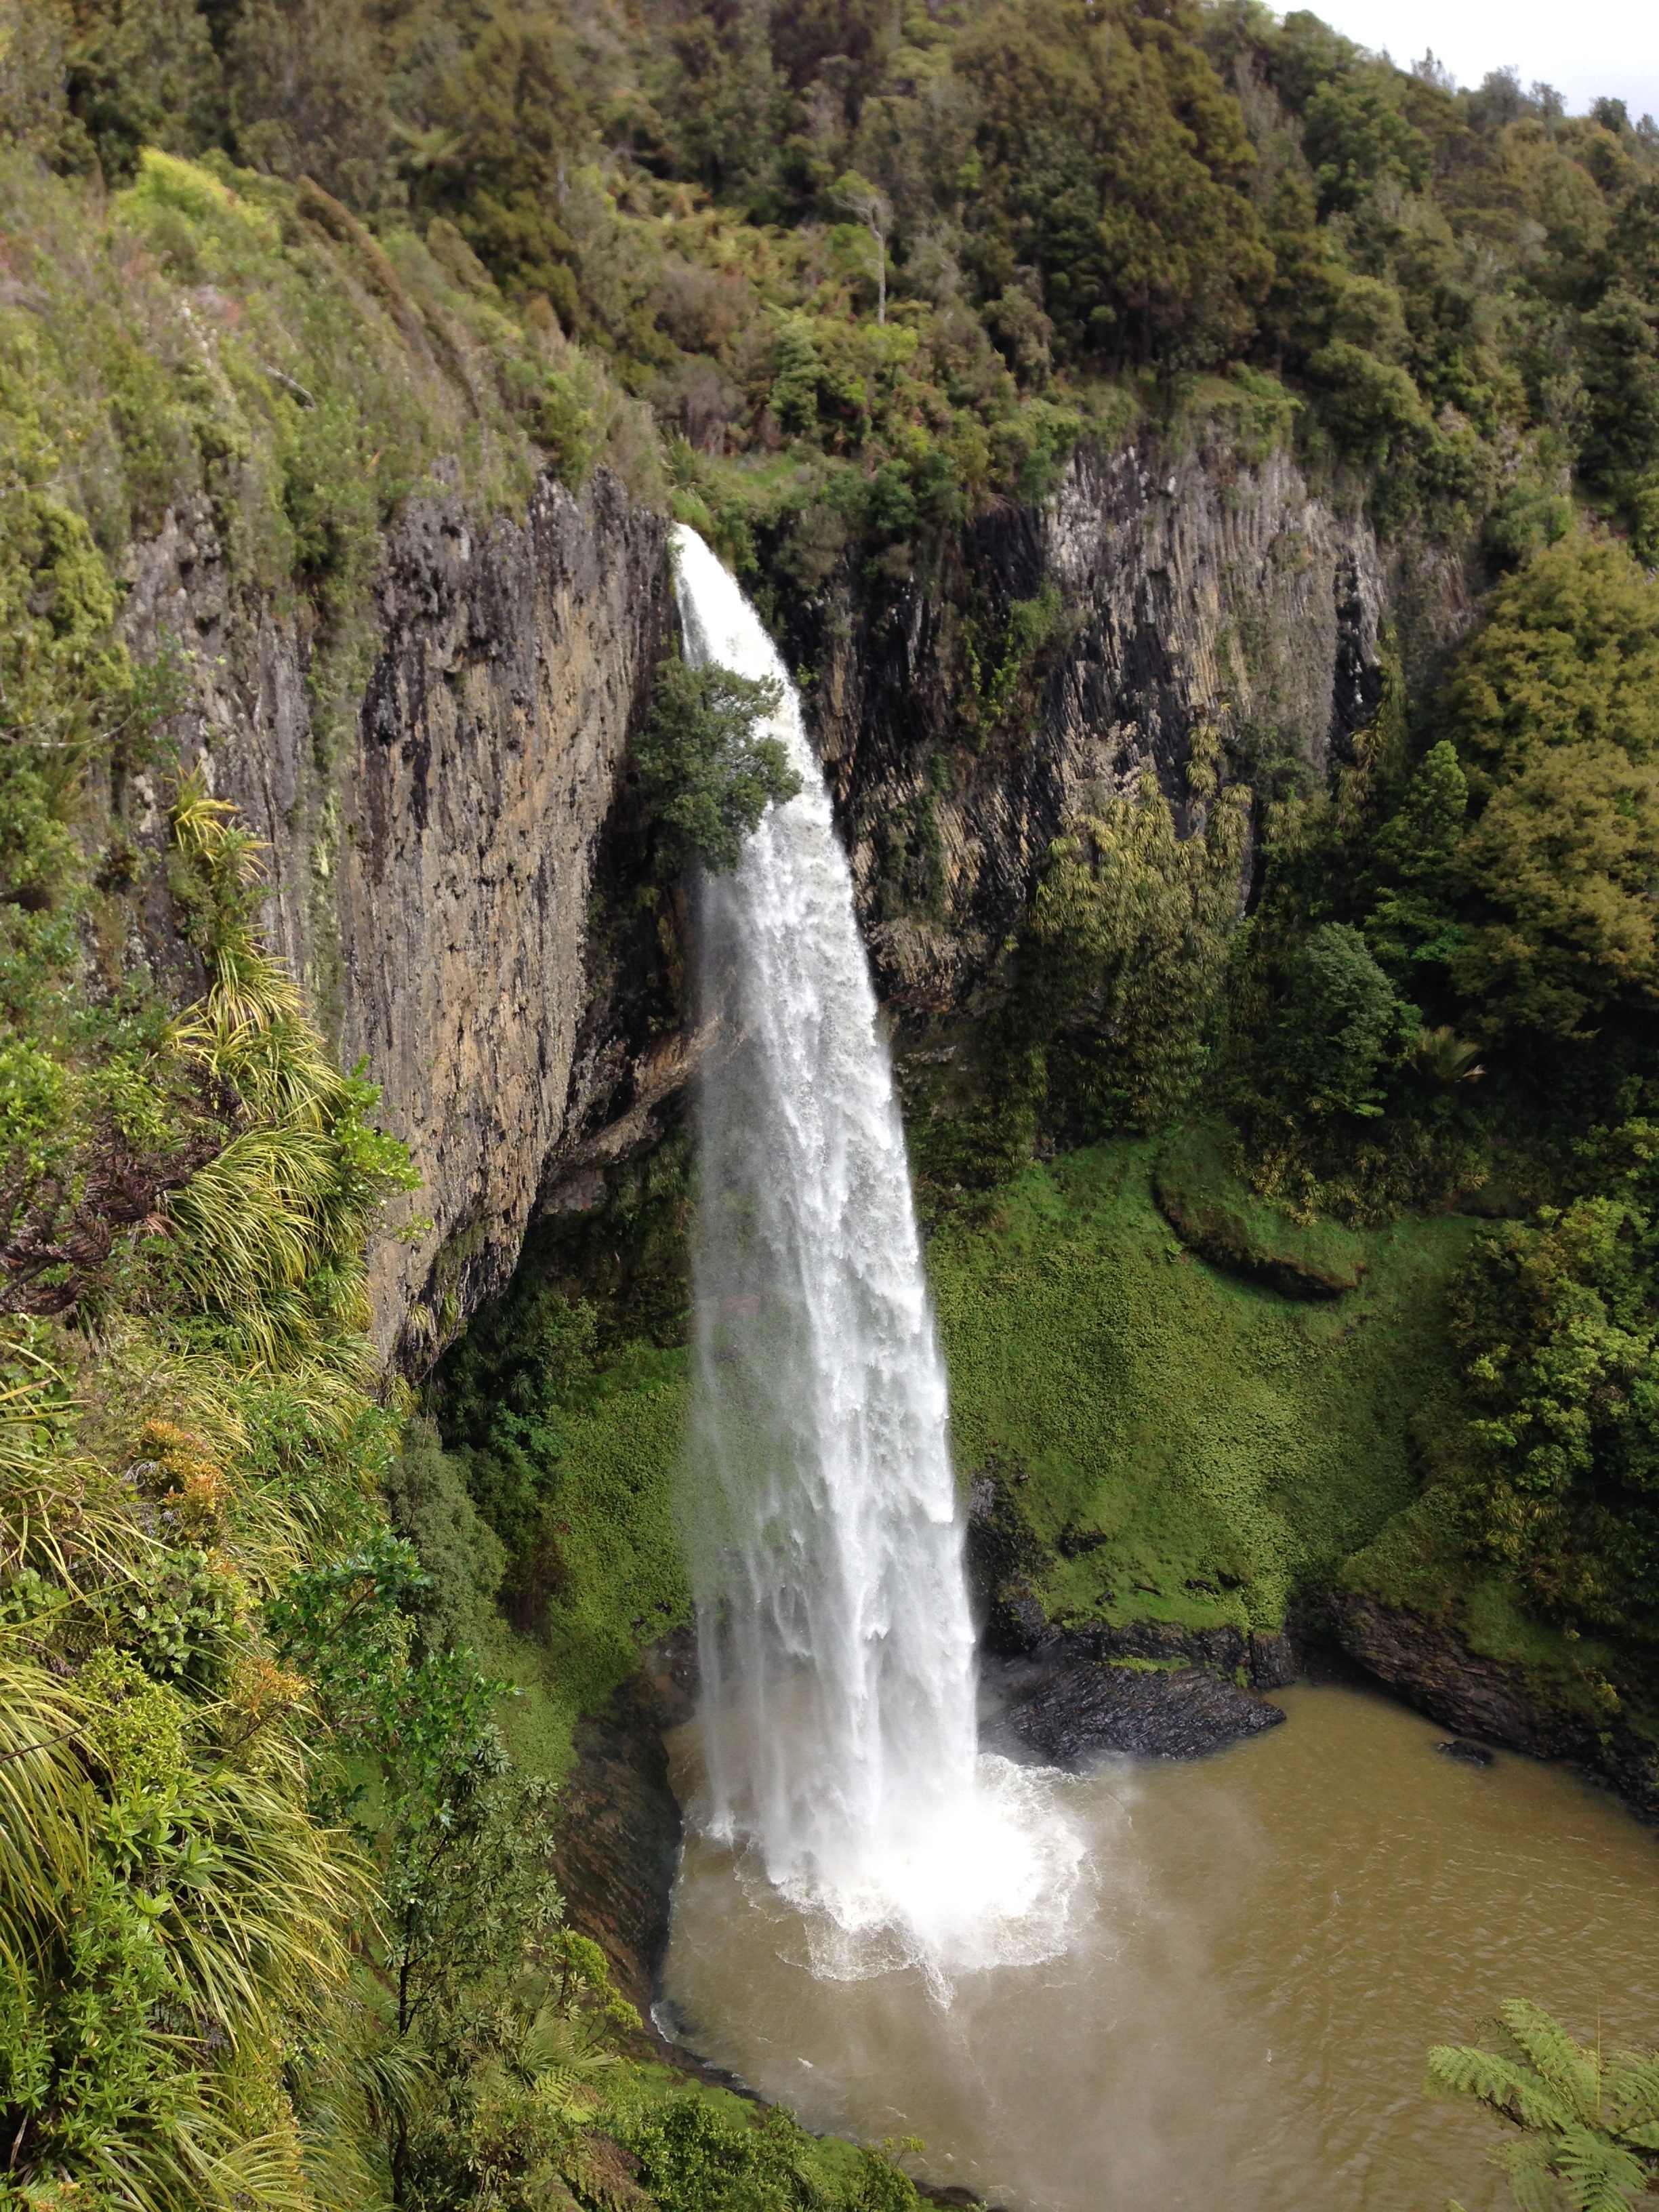
landscape, water, nature, waterfall, fall, wet, travel, formation, motion, scenery, body of water, ravine, wasserfall, water feature, watercourse, geological phenomenon